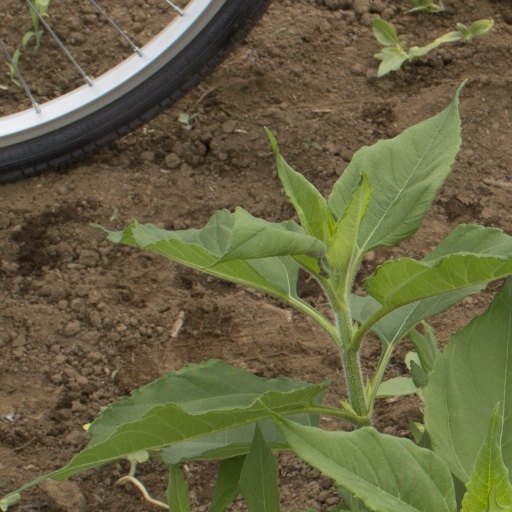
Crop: Jerusalem artichoke